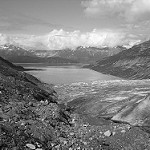
Label: B & W